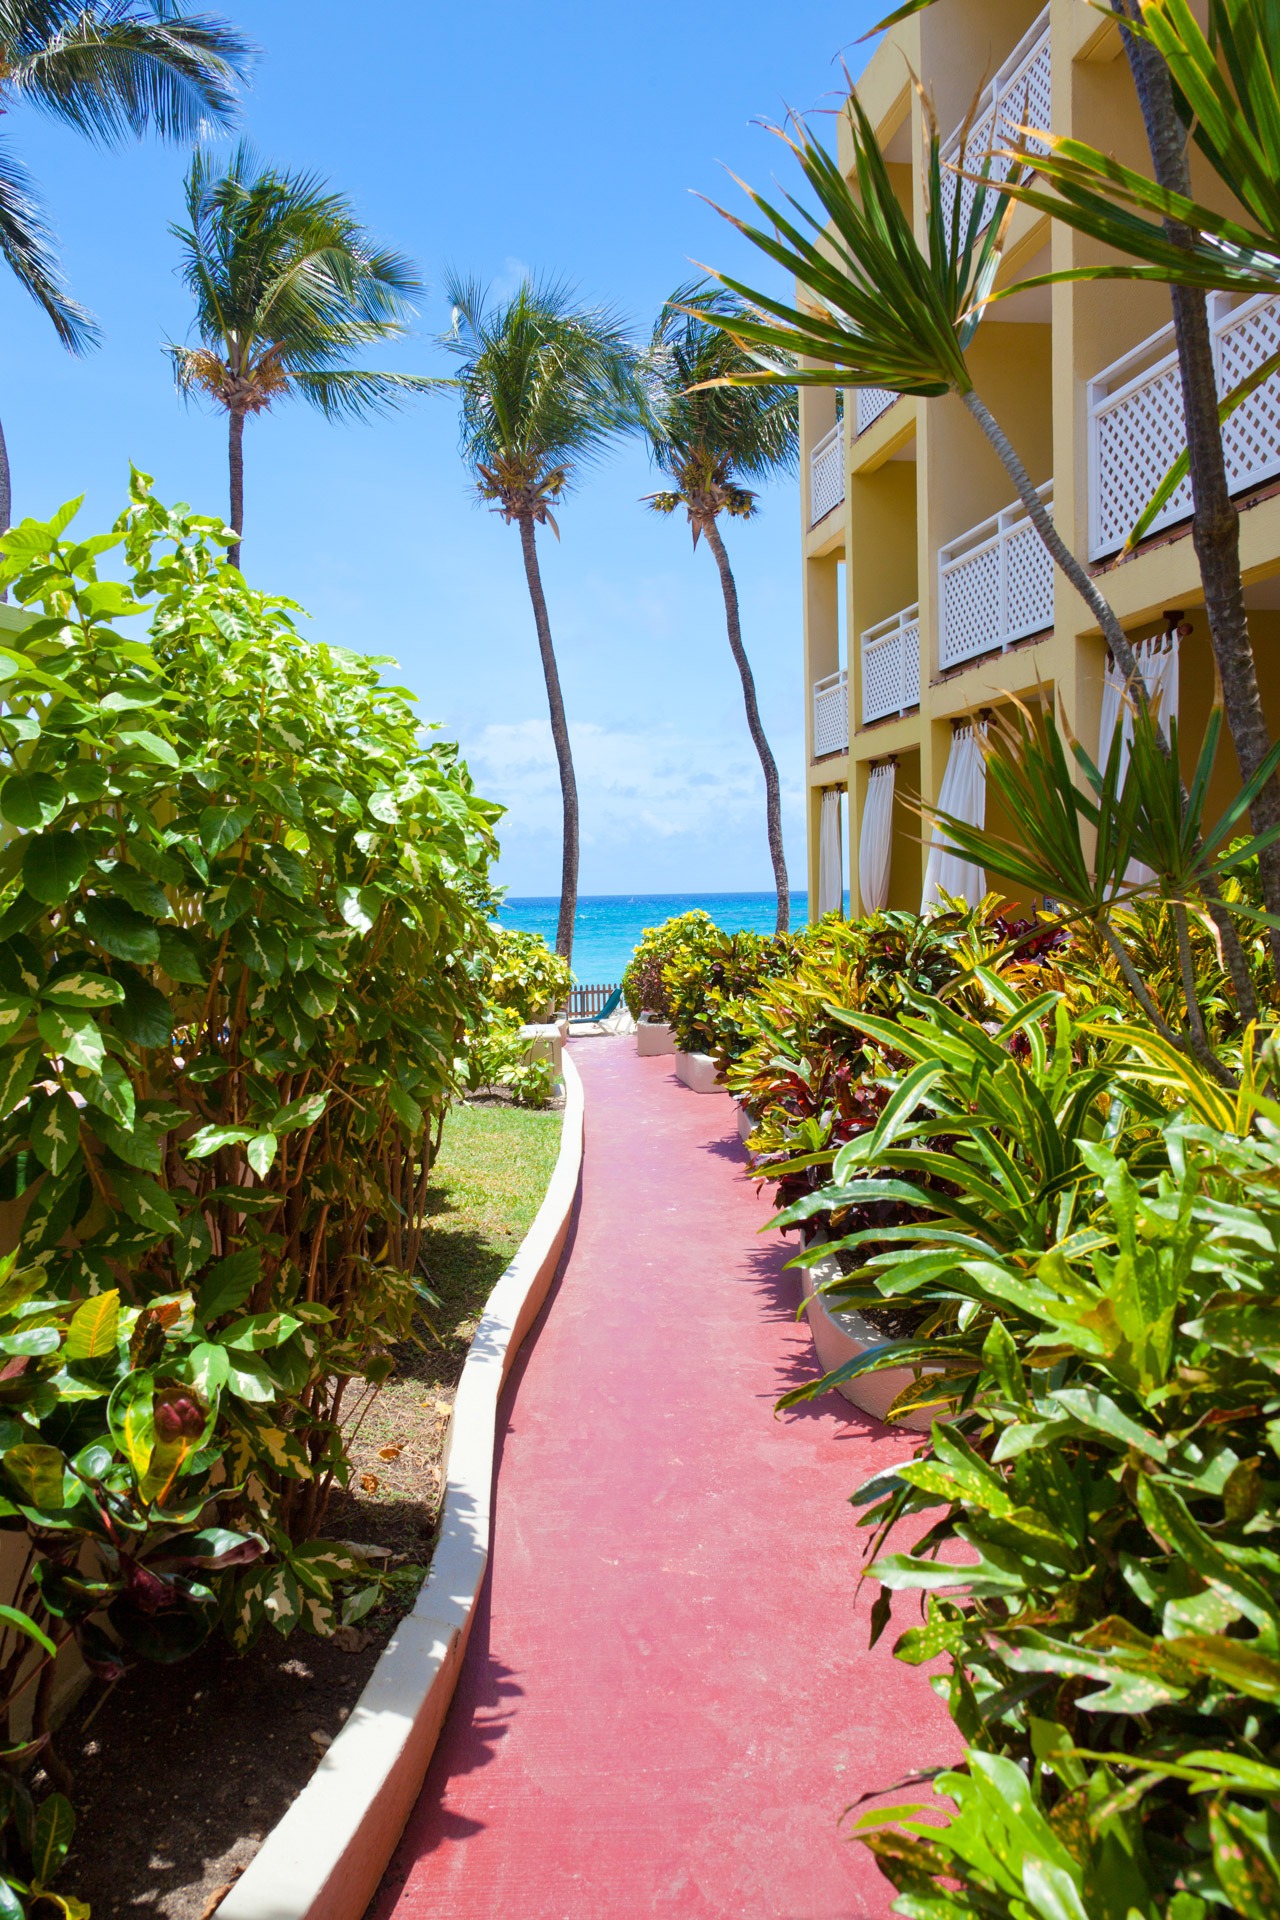
beach, landscape, sea, nature, path, ocean, architecture, sky, villa, house, flower, building, walkway, summer, vacation, green, jungle, palm, tropical, botany, garden, hotel, resort, way, estate, caribbean, tropics, real estate, arecales, palm family